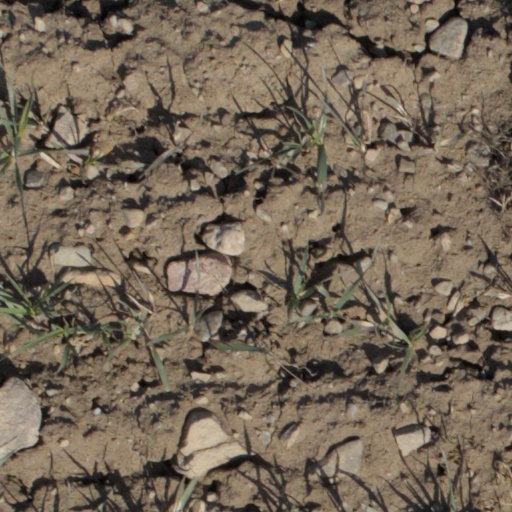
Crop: wheat